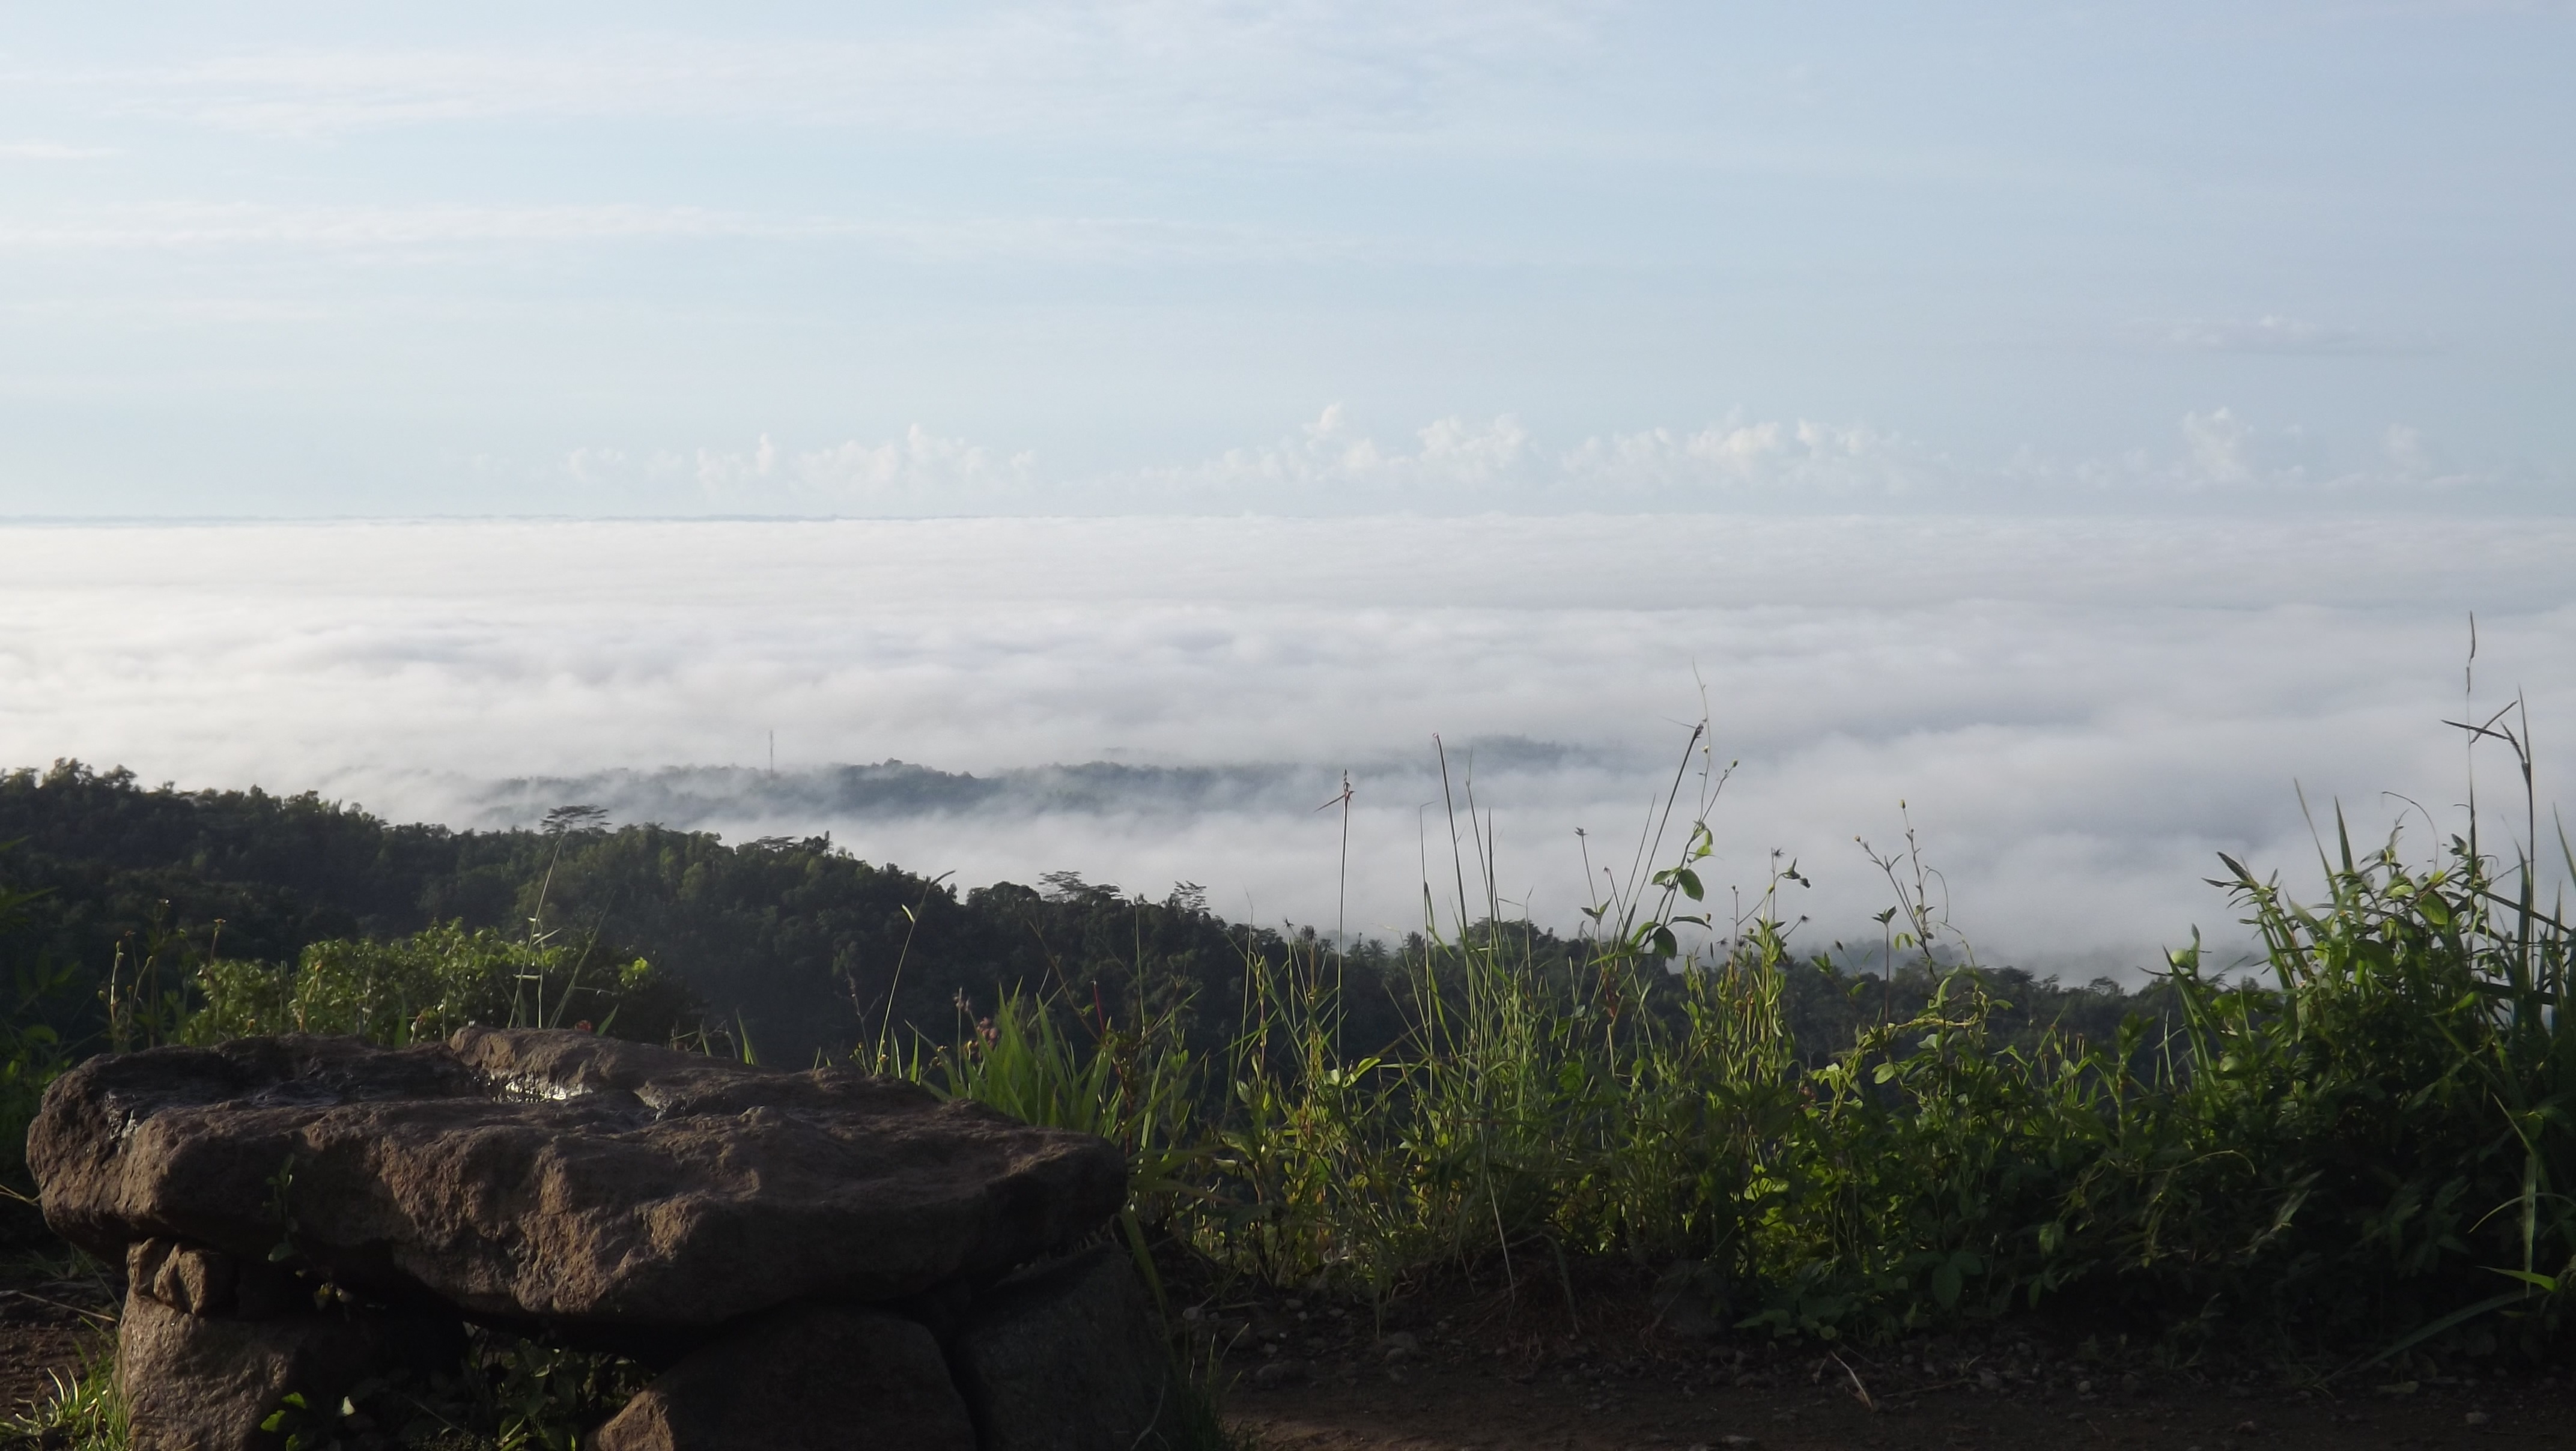
landscape, sea, coast, nature, forest, grass, rock, horizon, wilderness, mountain, cloud, sky, sunrise, mist, white, meadow, morning, hill, view, peak, stone, cliff, high, scenic, hike, scenery, blue, tourism, terrain, outdoors, mt, sunny, habitat, top, rural area, gunung, natural environment, atmospheric phenomenon